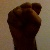
The image shows a hand gesture representing the letter 'S' in Indian Sign Language.